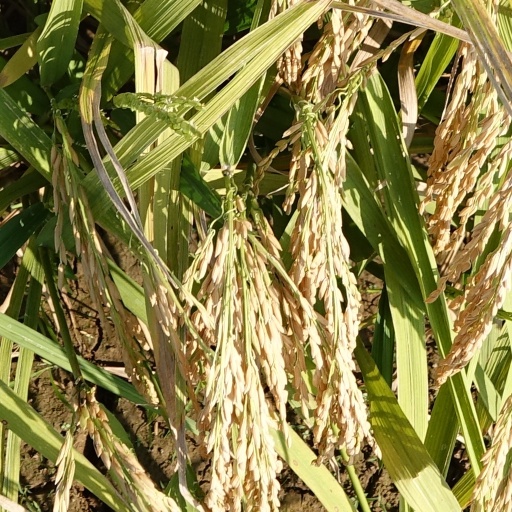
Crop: rice